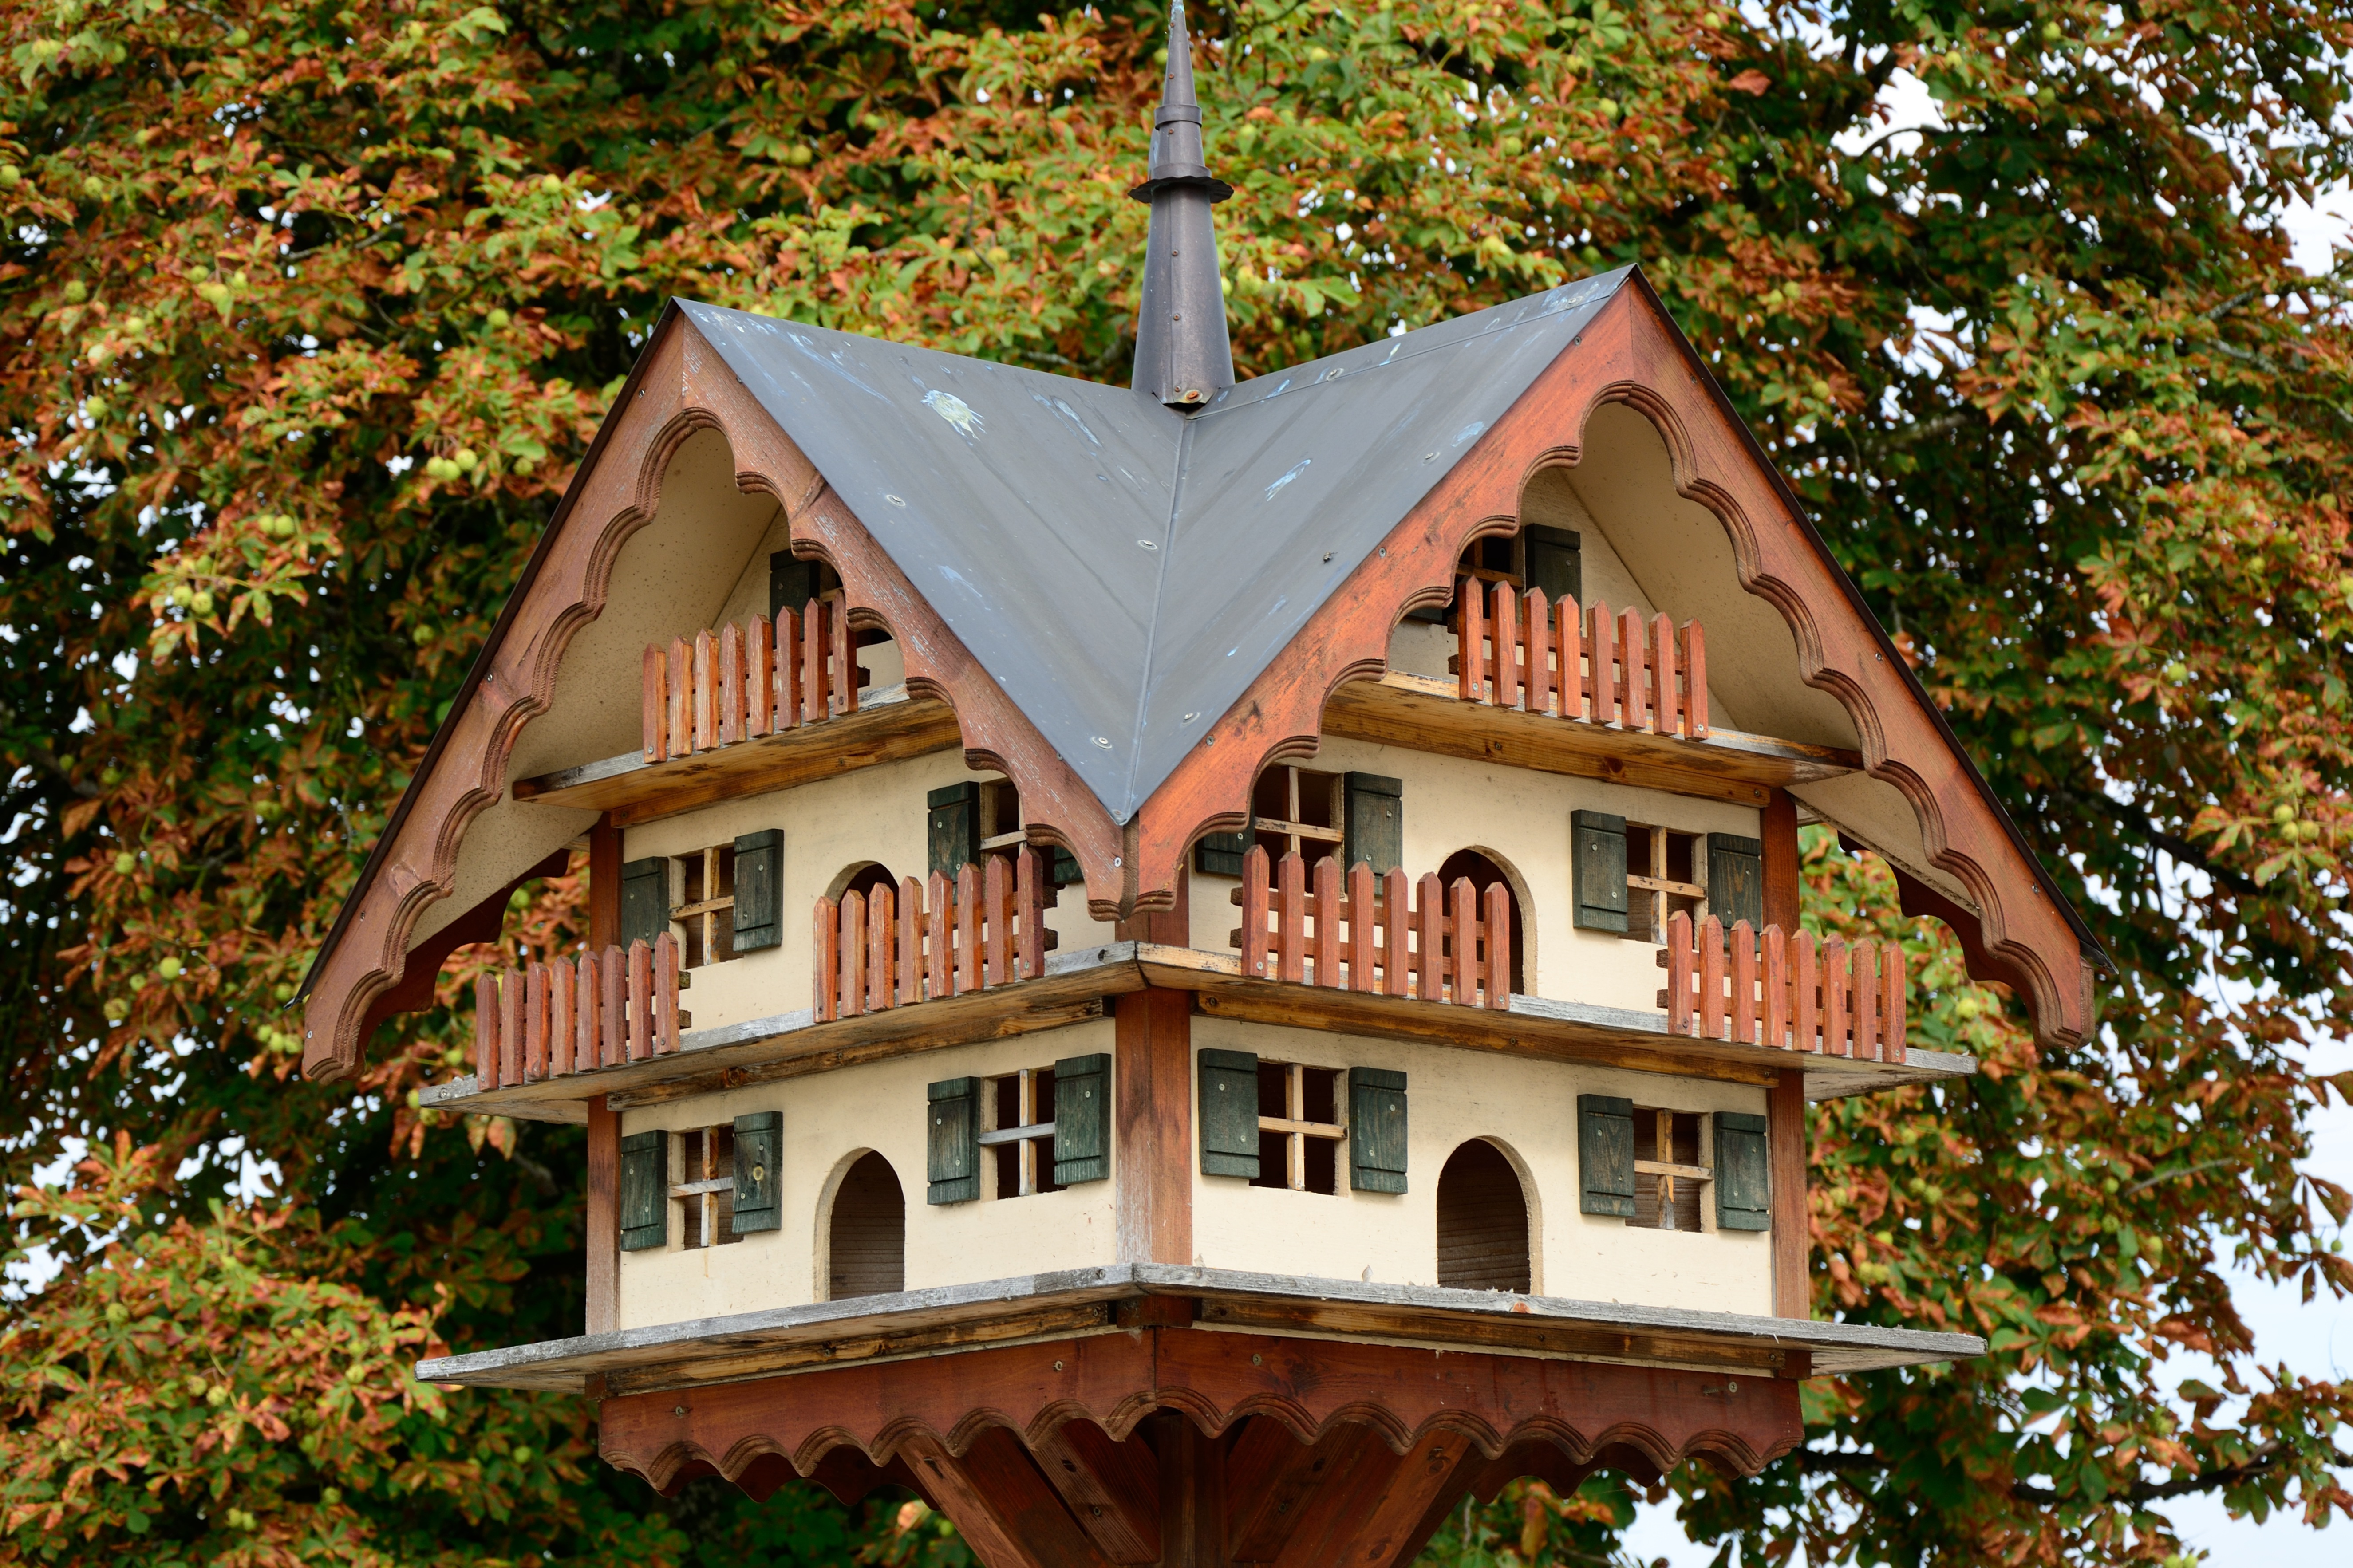
tree, nature, bird, architecture, wood, mansion, house, building, home, vacation, cottage, facade, bird seed, feeding, estate, nest, aviary, hatchery, nature conservation, feeding place, nesting place, animal welfare